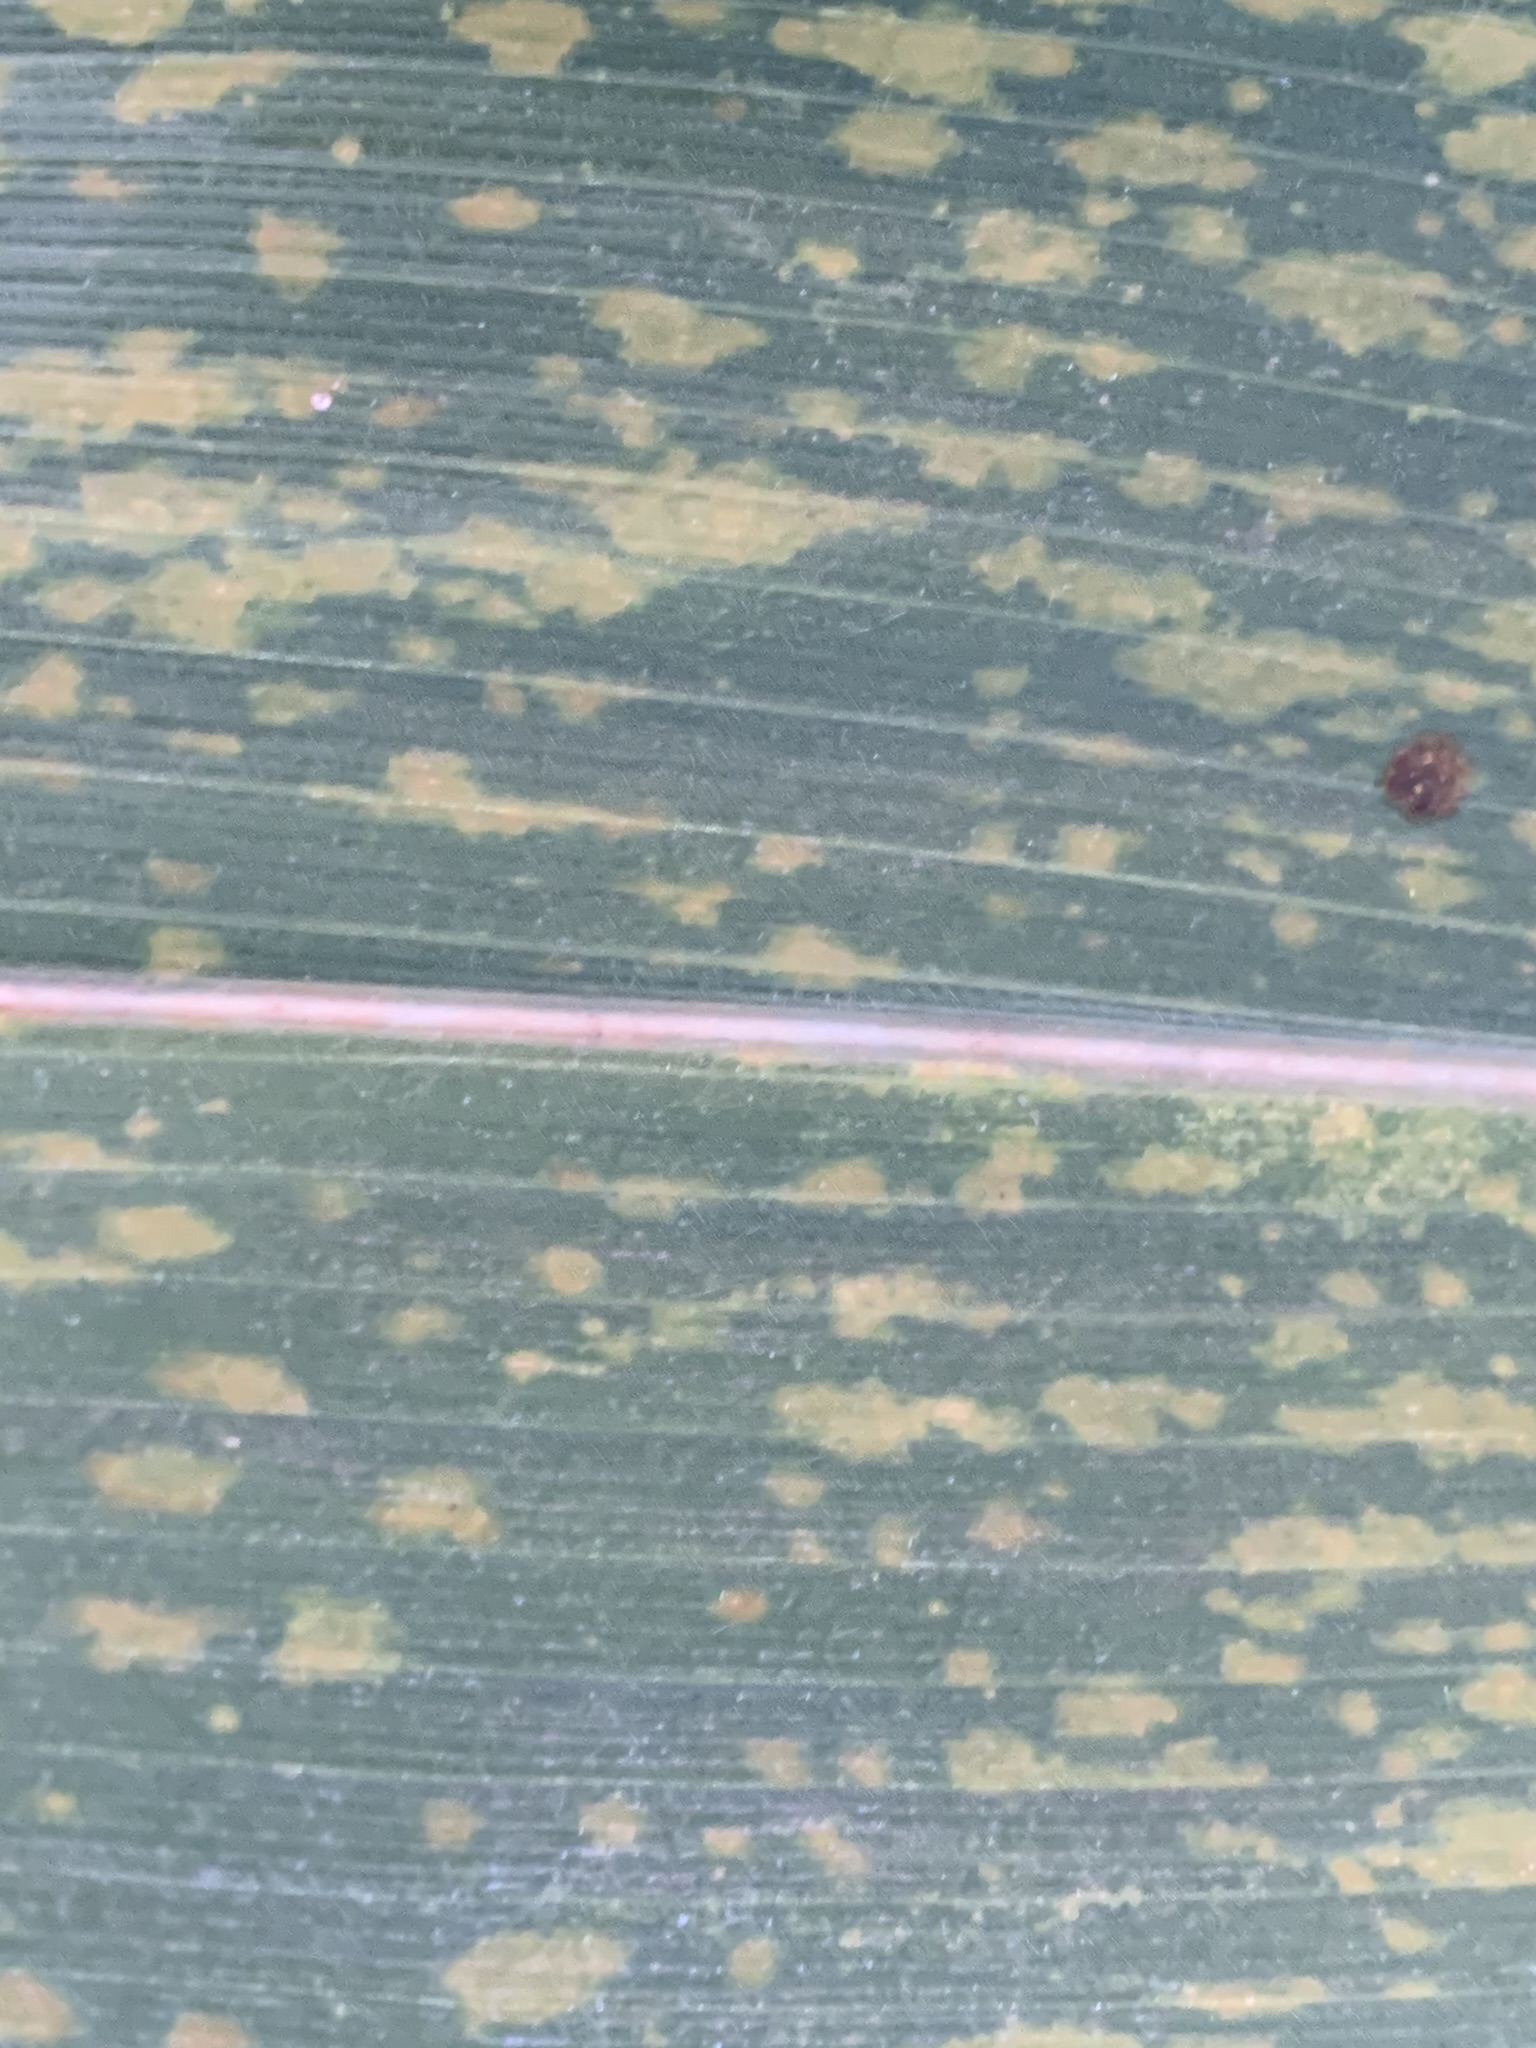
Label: MLN